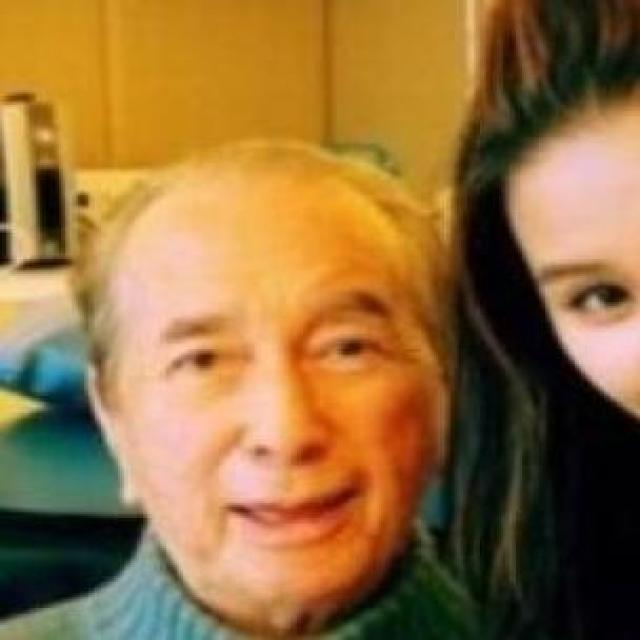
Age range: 65+